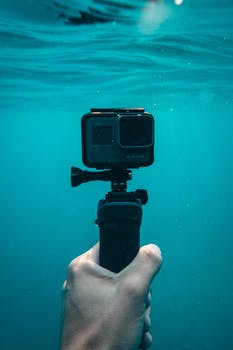
Label: No Watermark